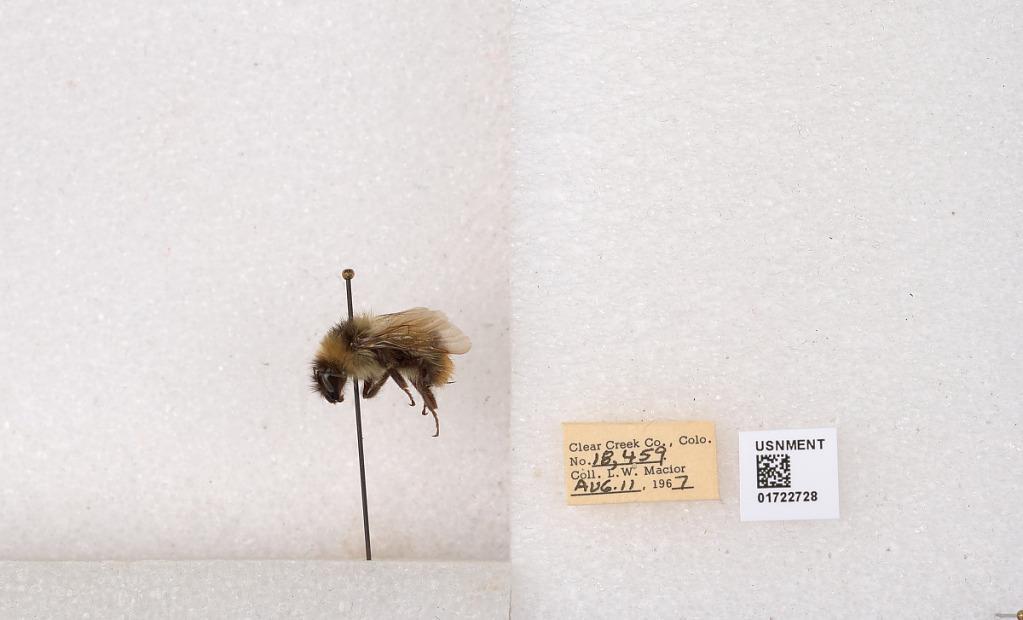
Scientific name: Bombus kirbyellus
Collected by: L. Macior
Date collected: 1967-8-11
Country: United States
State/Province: Colorado
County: Clear Creek
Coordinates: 39.6891, -105.644